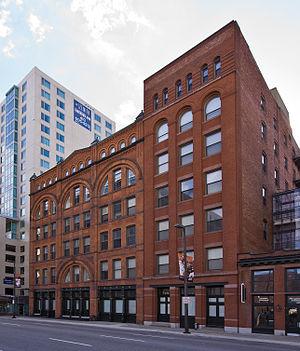
Batiments Erlanger, 519-531, rue West Pratt, Baltimore, Maryland, États-Unis